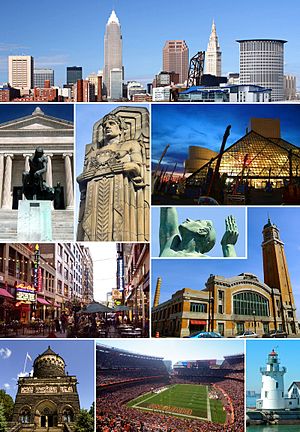
Cleveland
Cleveland er en amerikansk by i staten Ohio. Byen er administrativt centrum i det amerikanske county Cuyahoga County. I 2000 havde byen 478.403 indbyggere. Storcleveland har helt op mod 2,9 millioner indbyggere.